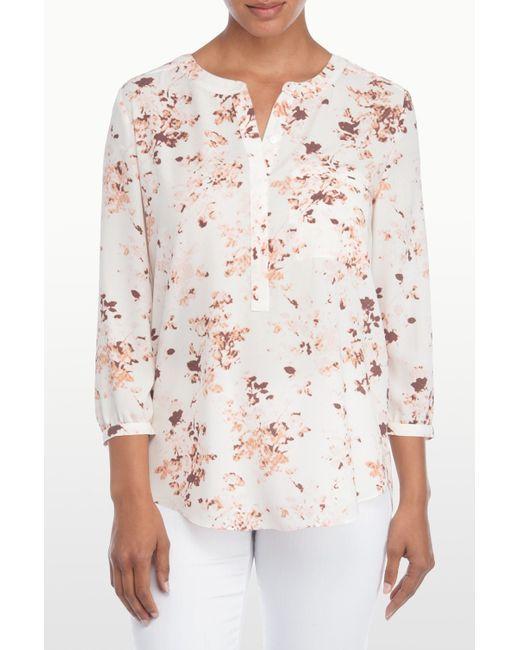
Rosafarbenes Baumwoll-Top mit Rundhalsausschnitt und vollen Ärmeln